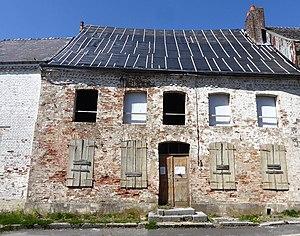
Maison arrêté de péril à Plomion
Un arrêté de péril est un acte administratif pris par le maire, à Paris par le préfet de police, lorsqu'un immeuble présente un danger en raison de son état. Cette procédure qui vise à protéger les occupants, les voisins ou les passants prend en compte la solidité du bâti et non son état d'insalubrité, celui-ci pouvant faire l’objet d’une procédure distincte, les deux pouvant coexister.